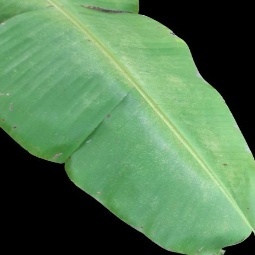
Label: Healthy